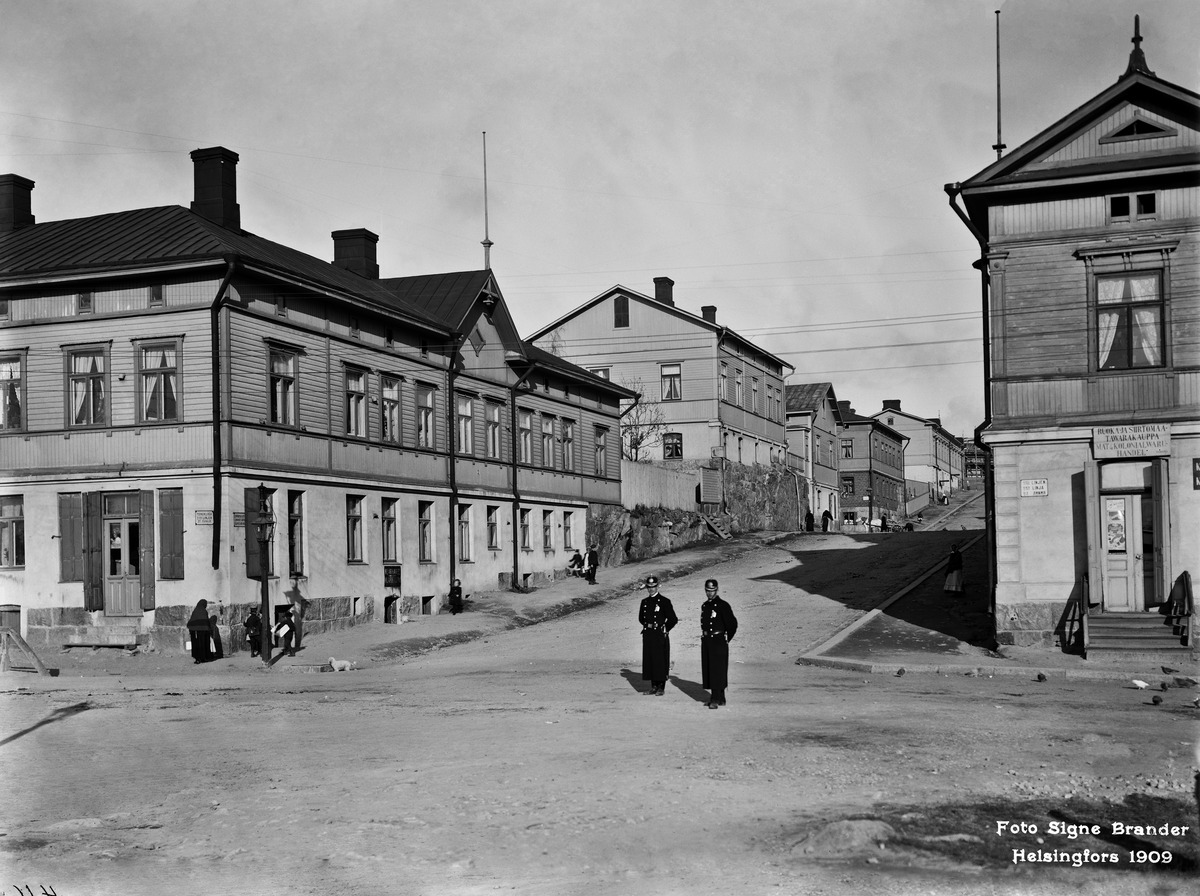
Lönnrothinkatu (nykyinen Suonionkatu) 2, 4, 6, 8
sisällön kuvaus: Lönnrothinkatu (nykyinen Suonionkatu) 2, 4, 6, 8. mustavalkoinen
Kuvaaja: Brander, Signe, valokuvaaja
Ajankohta: kuvausaika 1909
Paikka: Suomi, Uusimaa, Helsinki, Kallio Helsinki, Linjat Helsinki, Suonionkatu 2, 4, 6, 8
Aiheet: puurakennukset, myymälät, elintarvikkeet, polttopuu